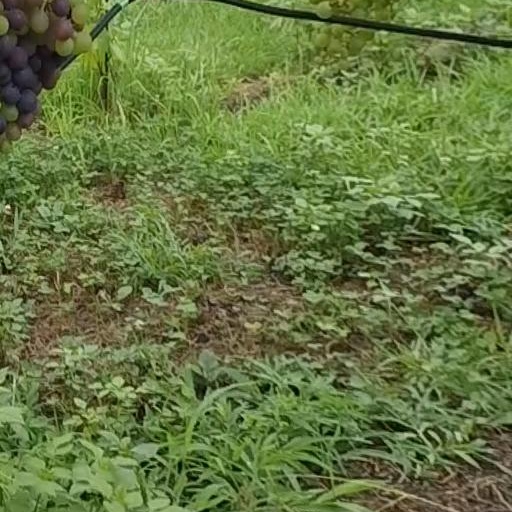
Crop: grape